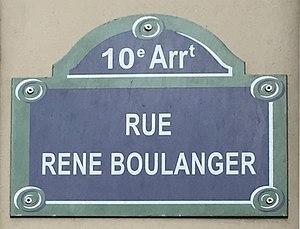
La rue René-Boulanger est une voie du 10ᵉ arrondissement de Paris, en France.
La rue Boy-Zelenski est une voie du 10ᵉ arrondissement de Paris, en France.